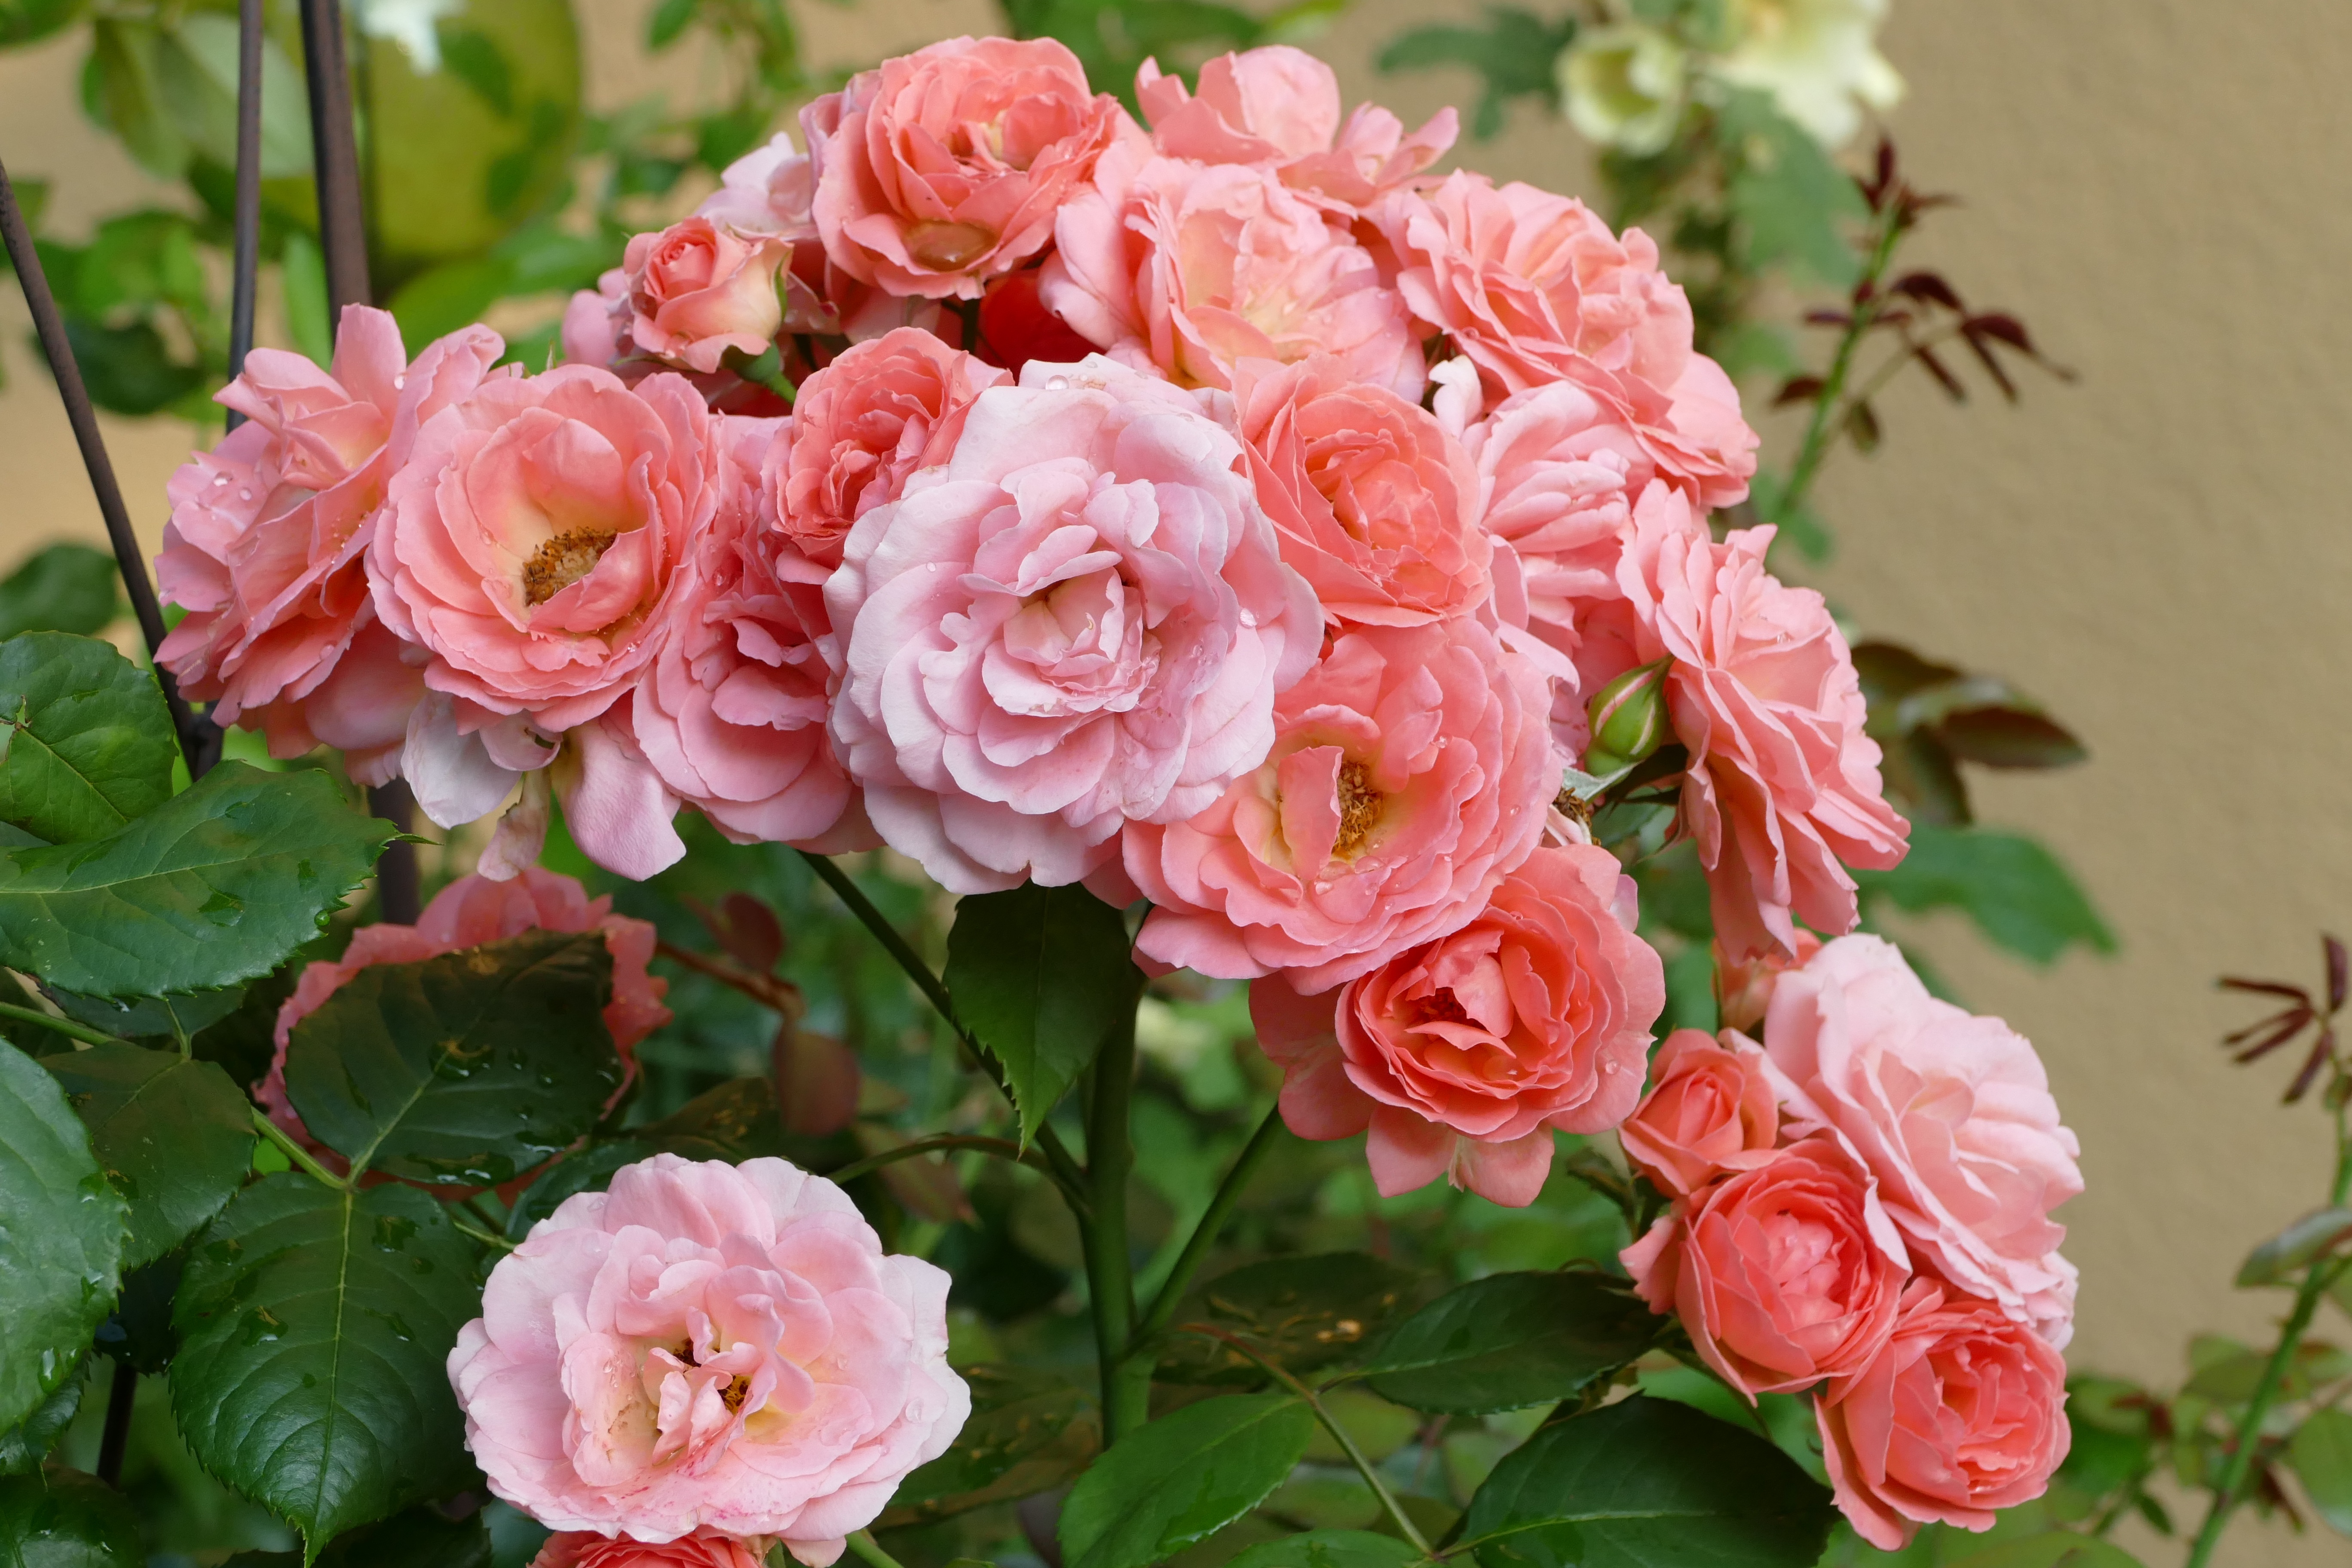
plant, flower, petal, rose, pink, roses, shrub, salmon, floristry, floribunda, garden flowers, garden plant, flowering plant, garden roses, rose family, flower bouquet, cut flowers, floral design, land plant, rosa centifolia, rose order, flower arranging